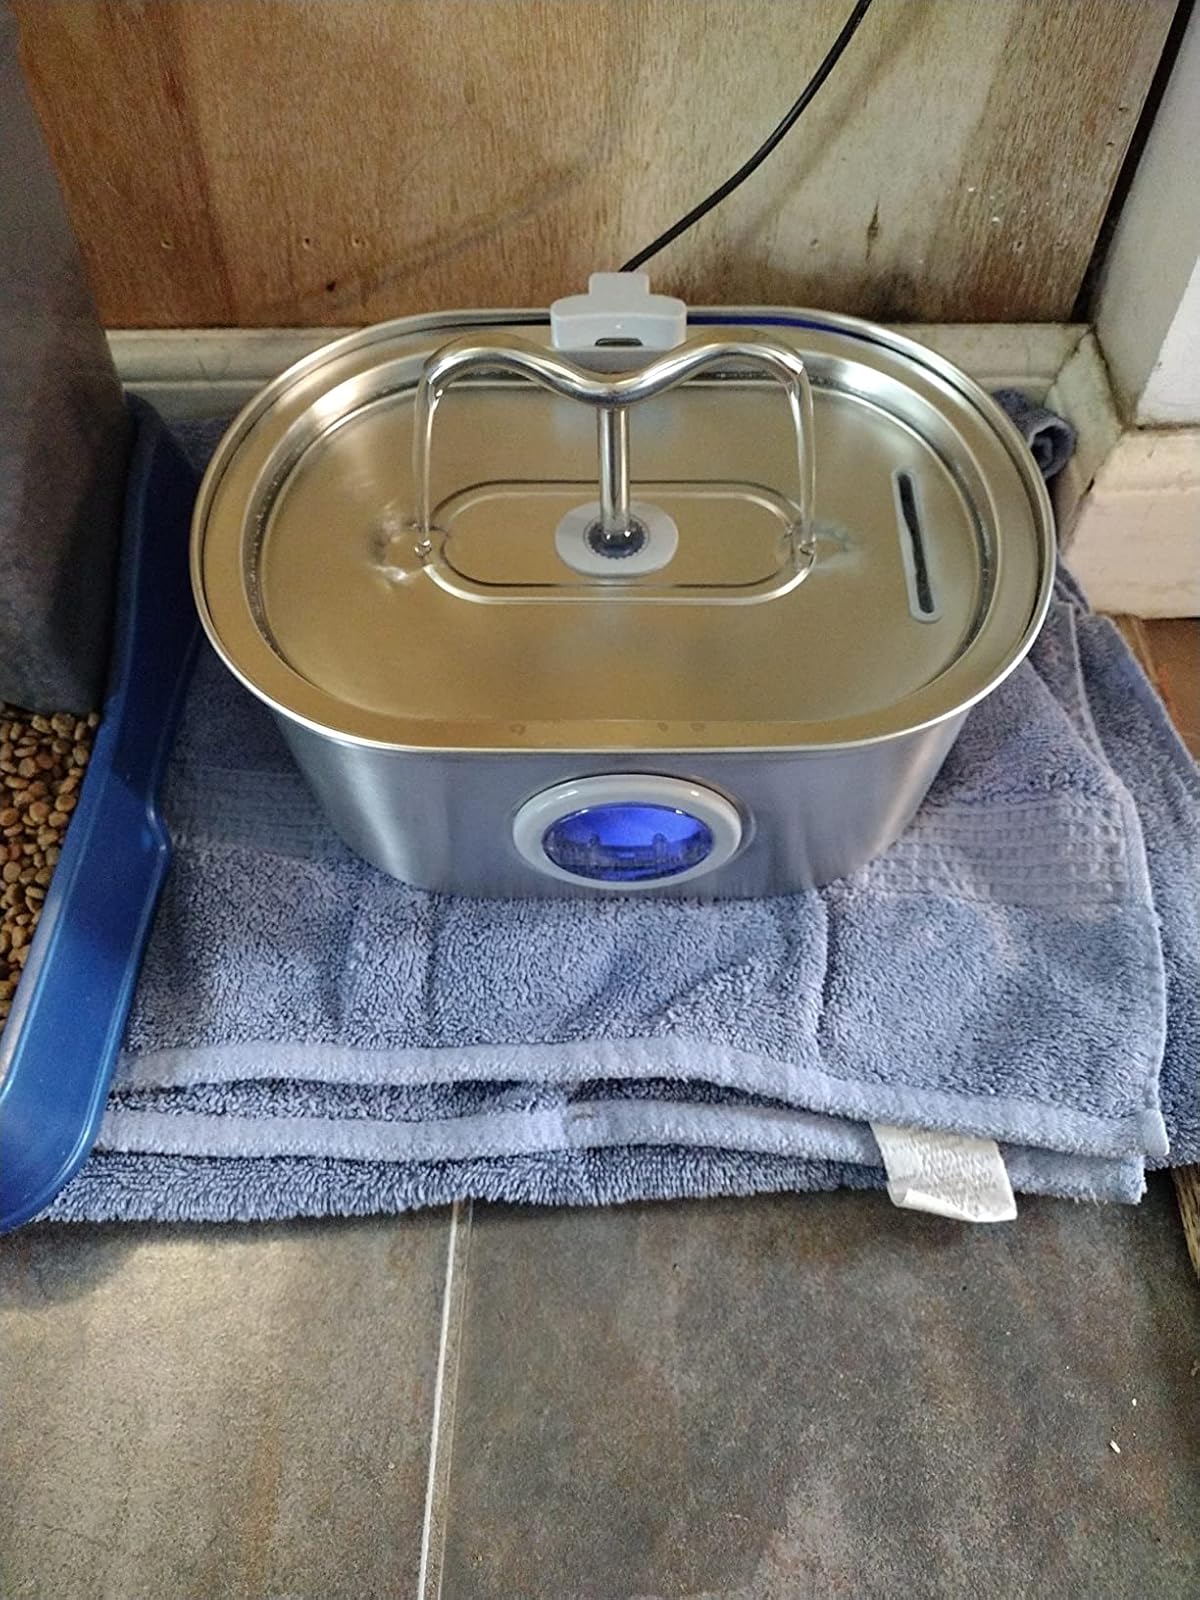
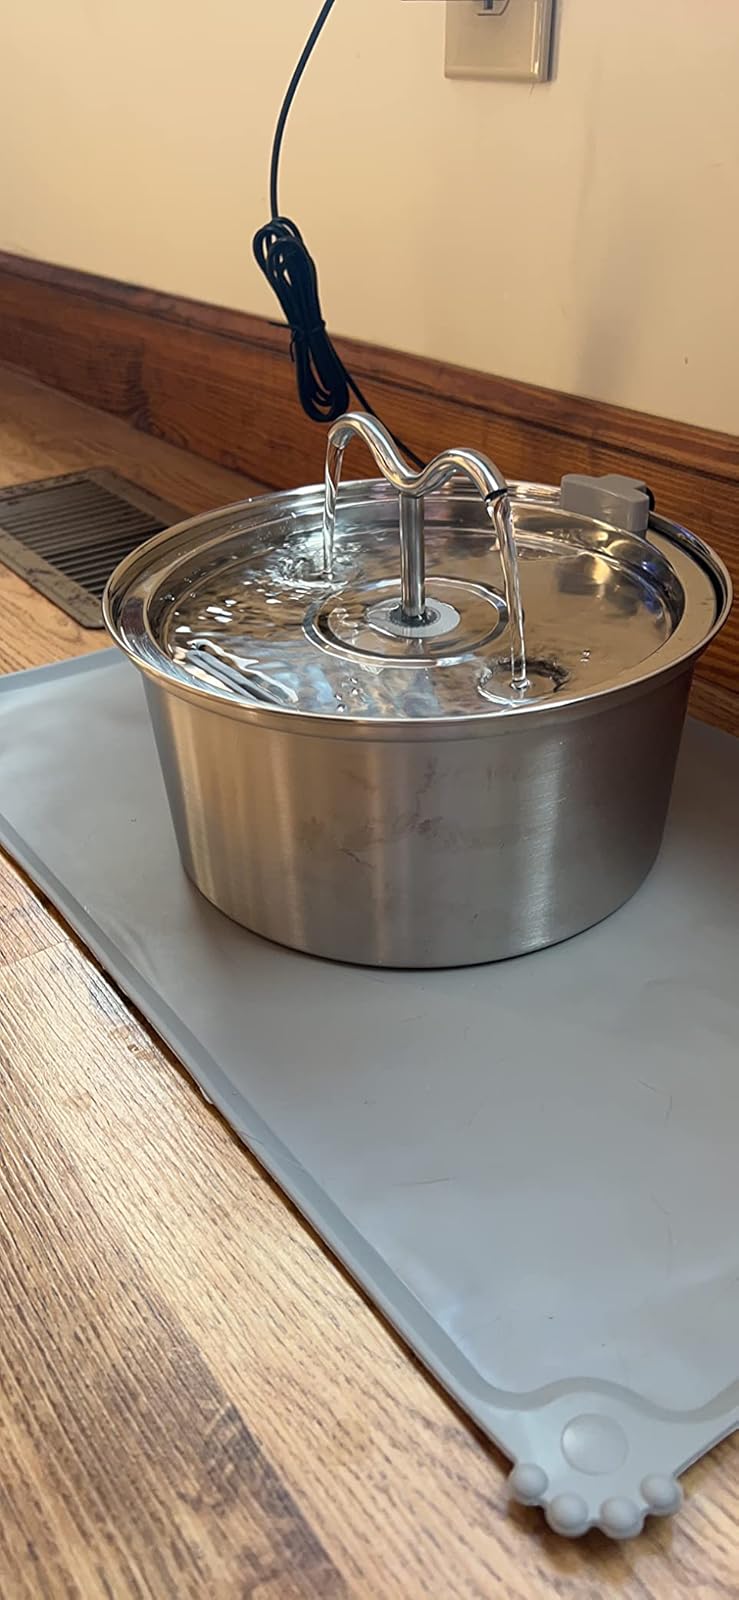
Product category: items_bowl
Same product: no